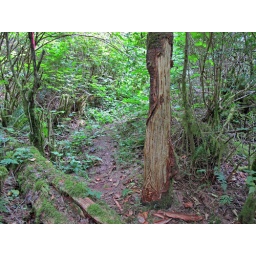
A number of trees had their bark removed by animals in search of nutrients.